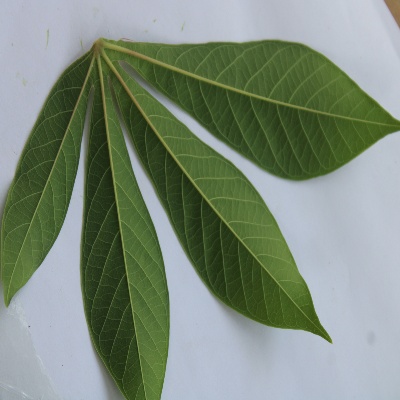
Crop: Cassava
Condition: healthy